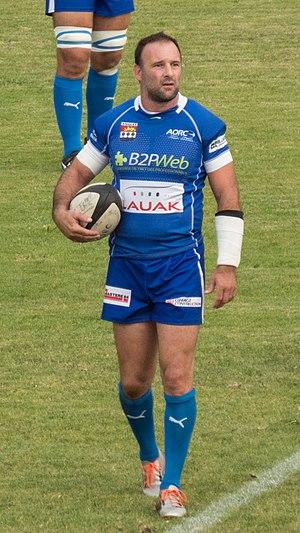
La Jeunesse sportive riscloise est un club français de rugby à XV situé à Riscle, dans le Gers.
Sébastien Fauqué, né le 6 mars 1977 à Tarbes, est un joueur français de rugby à XV qui évolue au poste de demi d'ouverture. Il se reconvertit ensuite en tant qu'entraîneur.